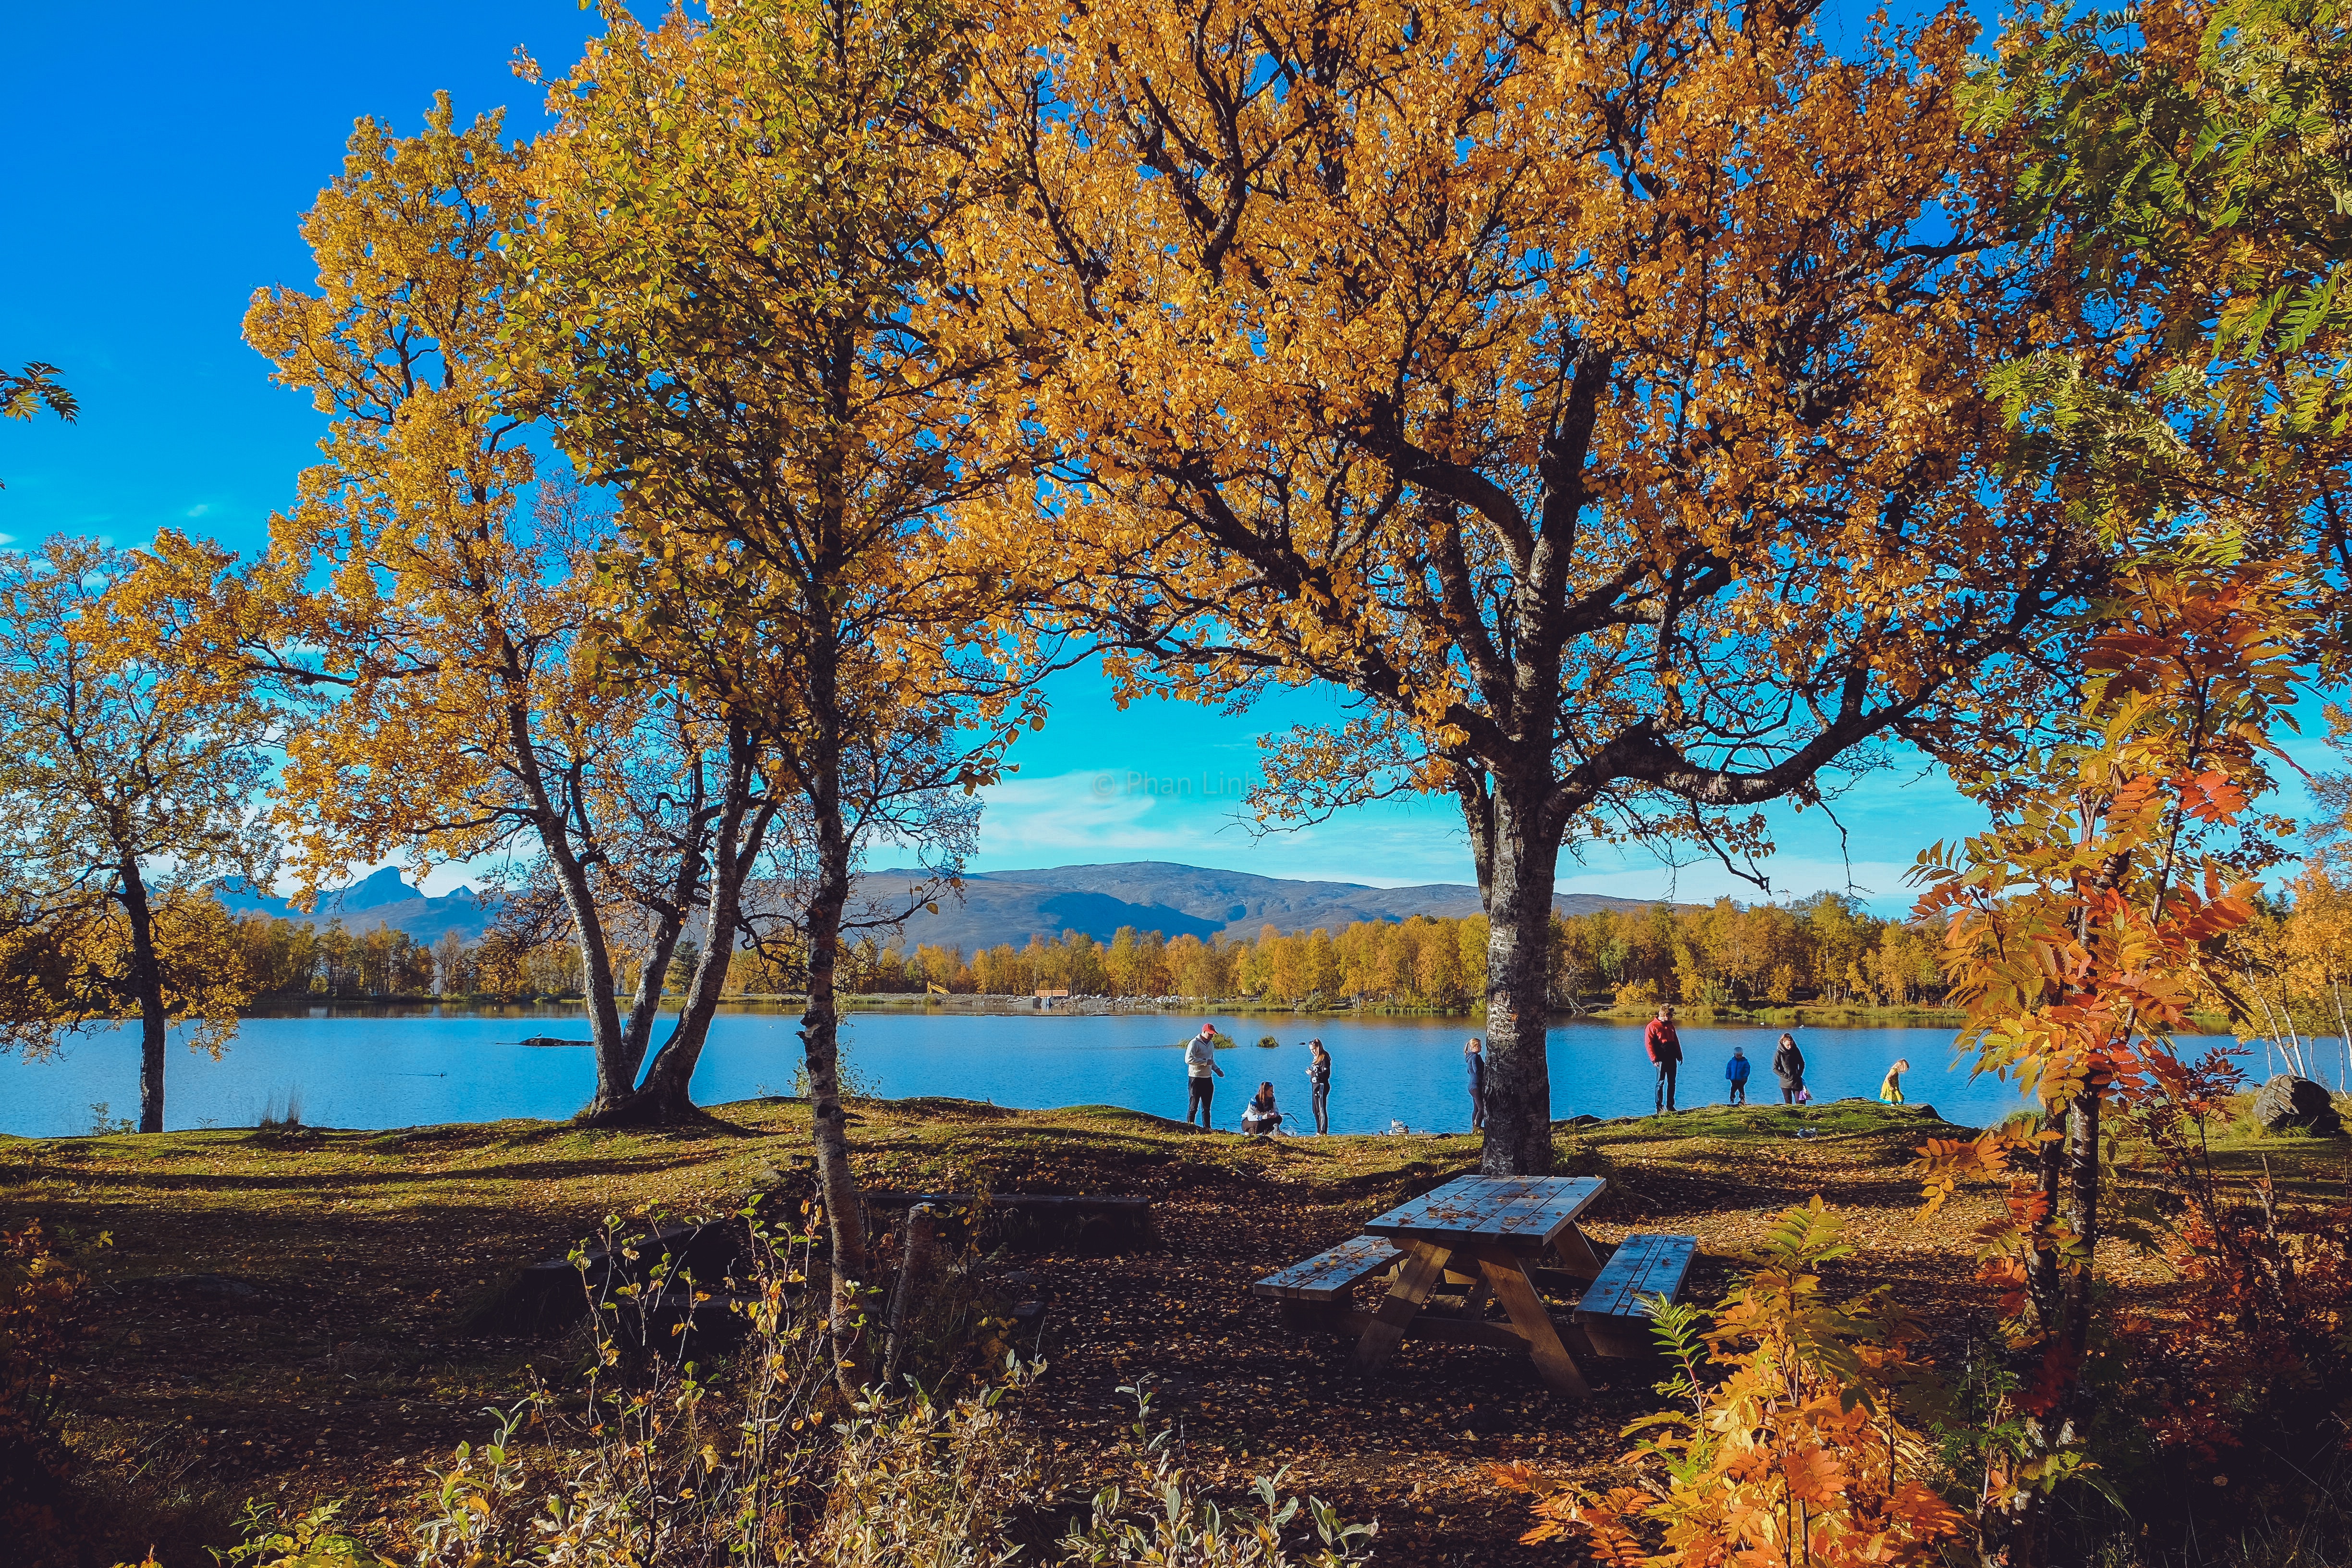
table, landscape, tree, branch, plant, leaf, fall, lake, river, reflection, autumn, season, woodland, woody plant